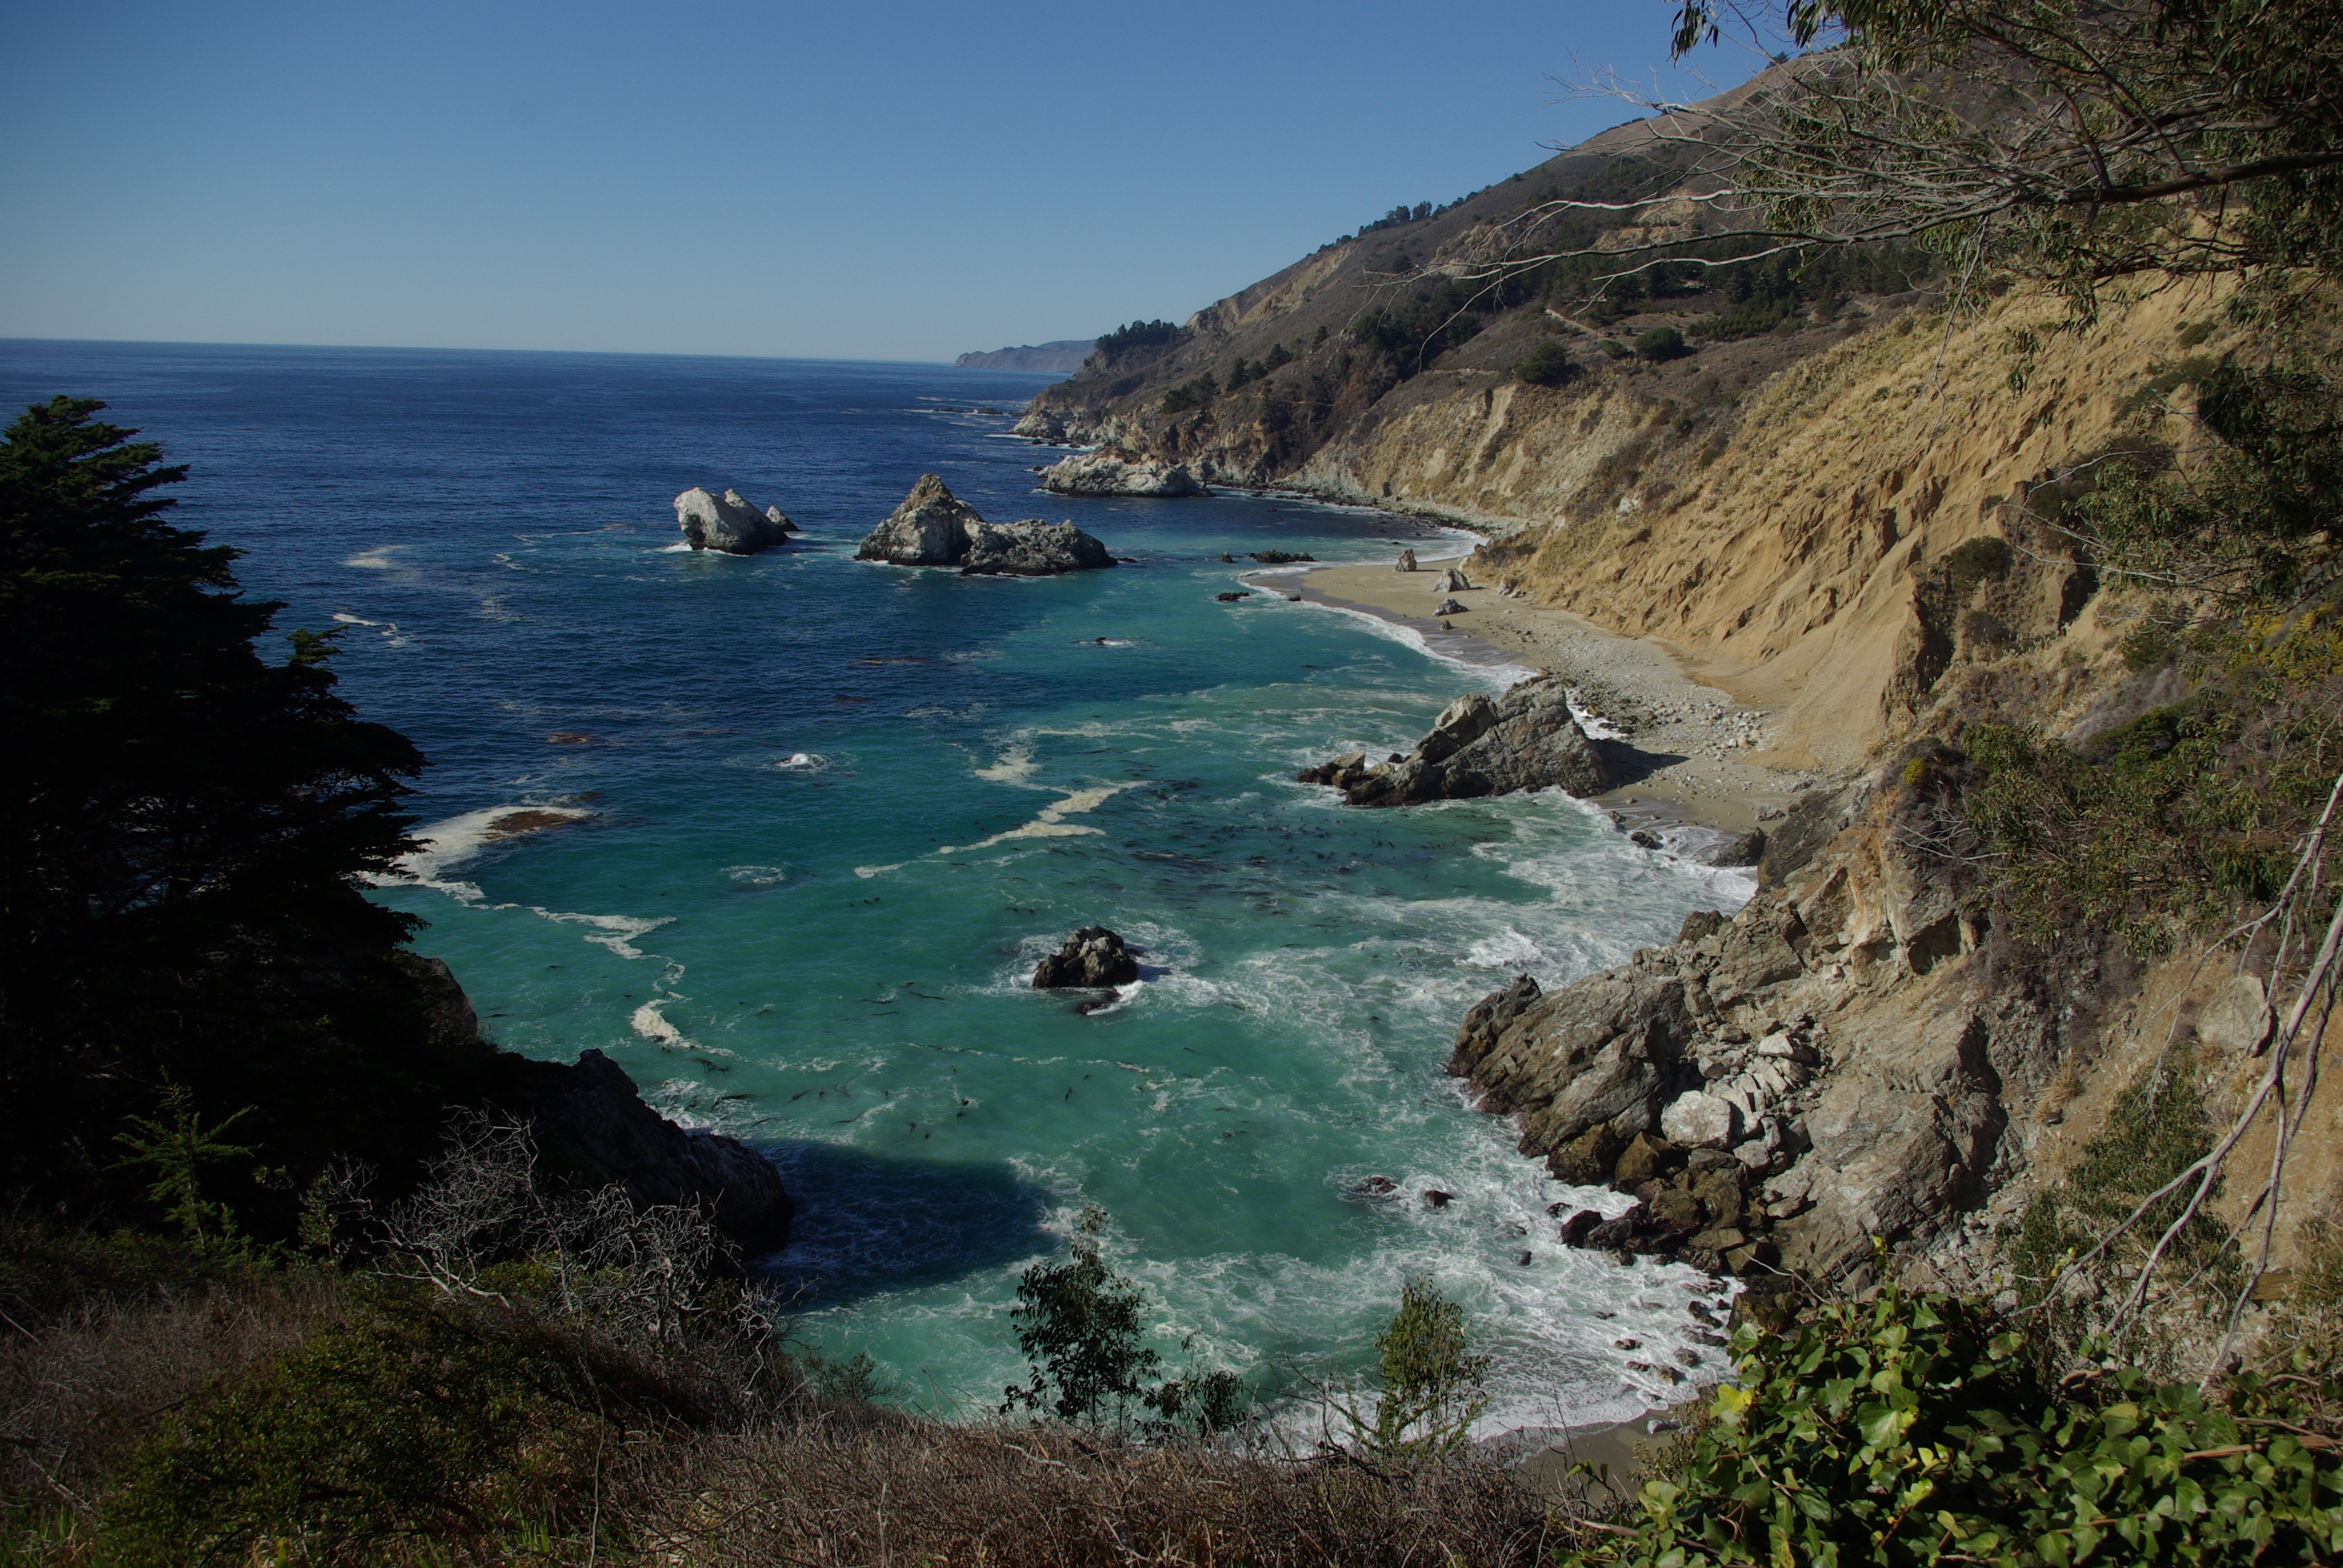
beach, landscape, sea, coast, water, nature, outdoor, sand, rock, ocean, horizon, sky, sun, shore, wave, view, summer, vacation, travel, coastline, cliff, cove, paradise, scenic, tropical, seascape, scenery, holiday, lagoon, bay, blue, tourism, terrain, body of water, sunny, turquoise, cape, destination, landform, geographical feature